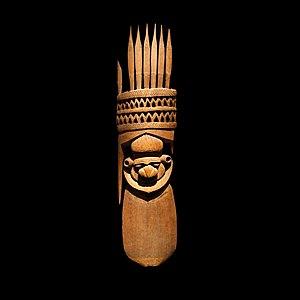
Le houp est un arbre angiosperme endémique de la Nouvelle-Calédonie, se retrouvant sur la totalité de son territoire, dans un milieu de forêt dense sempervirente humide de basse ou moyenne altitude, sur tous types de sol.